Nusrat Jahan Choudhury

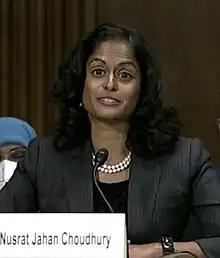

Nusrat Jahan Choudhury (born 1976) is an American lawyer who serves as a United States district judge of the United States District Court for the Eastern District of New York.